La Esmeralda (opera)

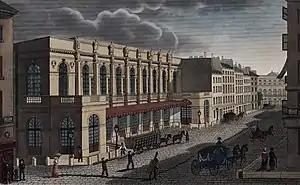
Théâtre de l'Académie Royale de Musique where "La Esmeralda" premiered in 1836

"La Esmeralda" premiered on 14 November 1836 at the Théâtre de l'Académie Royale de Musique in Paris. There was some disruption at the premiere, as members of the audience who disliked the Bertin family shouted out that the work had been written by Berlioz. Berlioz himself denied this accusation, and labelled Bertin a "writer and a musician of considerable distinction and one of the most intelligent women of our time". There were also accusations that it had only been performed because of her brother's connection to the administration of the Paris Opera and the family's directorship of the influential newspaper, "Journal des débats" (to which both Victor Hugo and Berlioz were contributors) led to open disdain by those who opposed the newspaper's political stance. There were hisses and groans, and after the one aria, Quasimodo's "Air des Cloches" ("Song of the Bells") in act 4, several members of the audience, including Alexandre Dumas, shouted "It's by Berlioz!". The opera was withdrawn after six performances. For the last of these, 16 December 1836, it had been shortened to three acts and was followed by the ballet "La Fille du Danube" starring Marie Taglioni. It was at the final performance, that a near-riot ensued. The anti-Bertin faction began shouting "Down with Bertin!" "Down with the "Journal des débats"!" "Bring down the curtain!" They kept it up until Cornélie Falcon fled the stage and the curtain was lowered. It was not raised again until the ballet began. Louise Bertin would never compose another opera, although she lived for another 40 years. In her memoirs, Adèle Hugo wrote of the opera's final word, "Fatalité!":